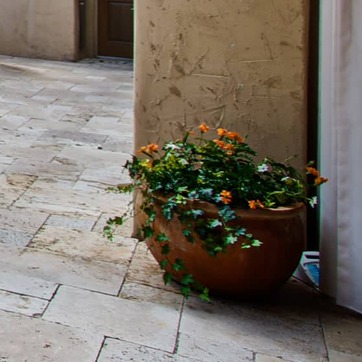
Material: foliage